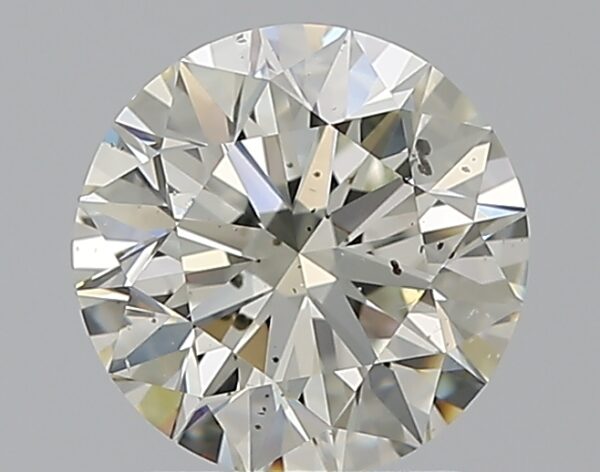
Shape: round
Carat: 1.71
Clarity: SI1
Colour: J
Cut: EX
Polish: EX
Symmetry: EX
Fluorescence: M
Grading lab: GIA
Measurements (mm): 7.58 x 7.63 x 4.77